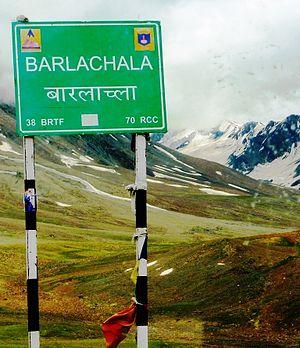
Le col de Bara-lacha, en anglais Bara-lacha Pass et en tibétain Bārā Lācha La, est un important col de montagne de l'Himalaya, situé à 4 890 m d'altitude dans l'Himachal Pradesh, un État du Nord-Ouest de l’Inde.